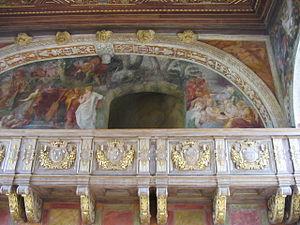
La Renaissance française est un mouvement artistique et culturel situé en France entre le milieu du XVᵉ siècle et le début du XVIIᵉ siècle. Étape de l'époque moderne, la Renaissance apparaît en France après le début du mouvement en Italie et sa propagation dans d'autres pays européens.
Le château de Fontainebleau est un château royal de styles principalement Renaissance et classique, près du centre-ville de Fontainebleau, à une soixantaine de kilomètres au sud-est de Paris, en France. Les premières traces d'un château à Fontainebleau remontent au XIIᵉ siècle. Les derniers travaux sont effectués au XIXᵉ siècle.
La Seconde Renaissance, autrefois dit Style Henri II, marque à partir de 1540, la maturation du style apparu au début du siècle ainsi que sa naturalisation tandis que le Val de Loire se retrouve relégué en conservatoire des formes de la Première Renaissance. Cette nouvelle période se développe alors principalement durant les règnes de Henri II, François II puis Charles IX, pour ne s'achever que vers 1559-1564, au moment même où commencent les Guerres de religions, qui seront marquées par le Massacre de la Saint-Barthélemy et la contre-réforme catholique.